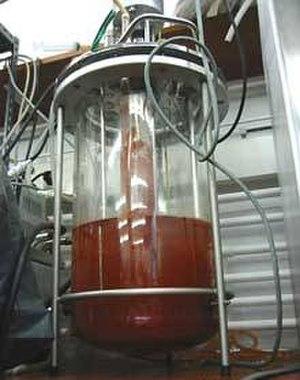
En biochimie, « anammox » est une abréviation pour oxydation anaérobie de l'ammonium NH₄⁺. Il s'agit d'une voie métabolique microbienne importante du cycle de l'azote. Des bactéries qui réalisent ce processus ont été identifiées en 1999 et ont constitué à l'époque une surprise pour la communauté scientifique. Ce type de réactions se déroule dans de nombreux milieux naturels. Une méthode d'élimination de l'ammonium développée par l'université de technologie de Delft est également commercialisée sous le nom d'anammox.